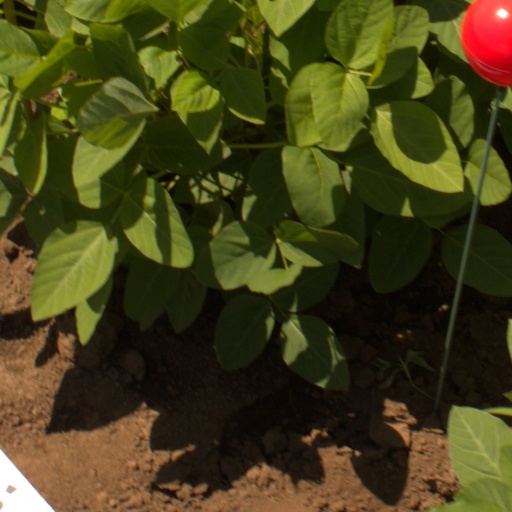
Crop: soybean